Dorothy Tangney

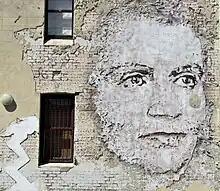
2013 sculpture of Tangney on the wall of the Norfolk Hotel, Fremantle

In the Senate, Tangney "actively promoted the needs and interests of women, and provided vital conduits for women who approached them, either singly or in organised groups, to raise their concerns". She supported increased federal involvement in social services, including the expansion of child endowment, pensions for widow's and deserted wives, increased public housing and the introduction of a national health system with medical and hospital benefits. Tangney also took a keen interest in education, calling on greater federal support of universities. She supported the establishment of the Australian National University (ANU) and in 1951 was appointed to the inaugural ANU Council, serving until 1968.